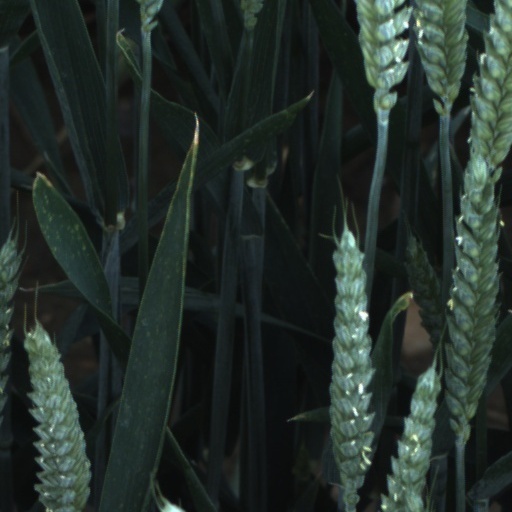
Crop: wheat